First football match in Portugal

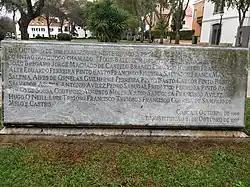
A memorial to the first football match played on mainland Portugal in Cascais in October 1888

The first football match in mainland Portugal took place in Campo Pequeno, Lisbon on 22 January 1889. Three months earlier, in October 1888, a test match had already been held in Cascais contested between members of the Sporting Club of Cascais, one of the first clubs dedicated to football in Portugal. However, the one held in January was the first proper match in Portuguese football history, since the pitch had markings and goalposts, and the match followed the rules and lasted 90 minutes. It was also more competitive because the match was contested between Portuguese noblemen and a group of English workers living in Portugal, and thus it can be considered as one of the first ‘international’ matches in the history of the sport. Furthermore, the one held in January was a public event, and Lisbon's high society turned out in force to see what the game was like. Both games were held at the initiative of Guilherme Pinto Basto, one of the members of Cascais club.